Katcheri

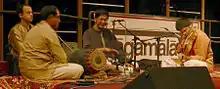
Carnatic vocal concert

A katcheri of Carnatic music is generally of vocal music. The ambiance at a katcheri is "restrained and dignified" whereas in the case of the "mehfil" which represents concert format of the Hindustani music there is "characteristic abandon". In this format the katcheris have attracted highly talented musicians in recent times and involved hundreds of musicians in the genre of vocal music, vainikas, instrumentalists playing violin, flute and so forth. In the katcheri music format, songs are rendered in a medium and fast tempo. This compared to the Hindustani Concert, which is in a slow and very slow tempo, takes about half the time in rendering.